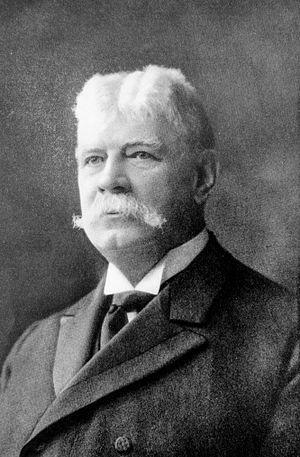
Voici la liste des gouverneurs de la colonie puis de l'État du Rhode Island.